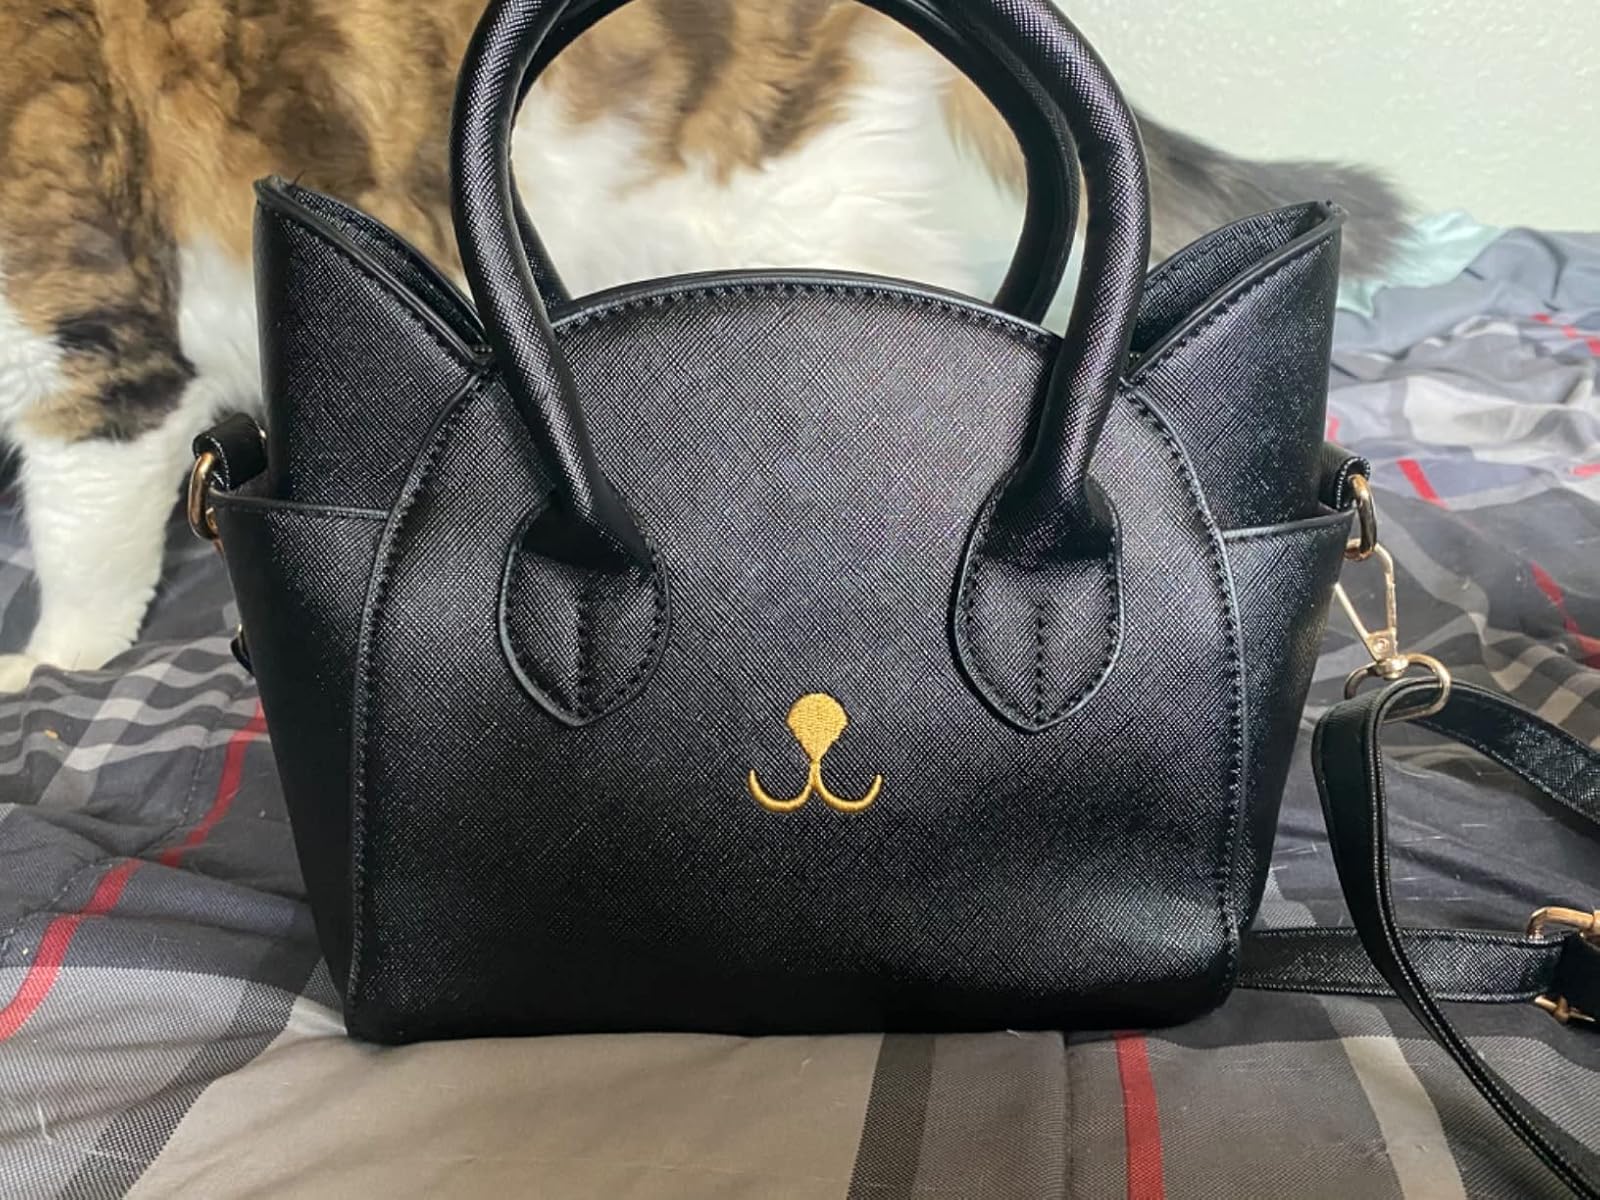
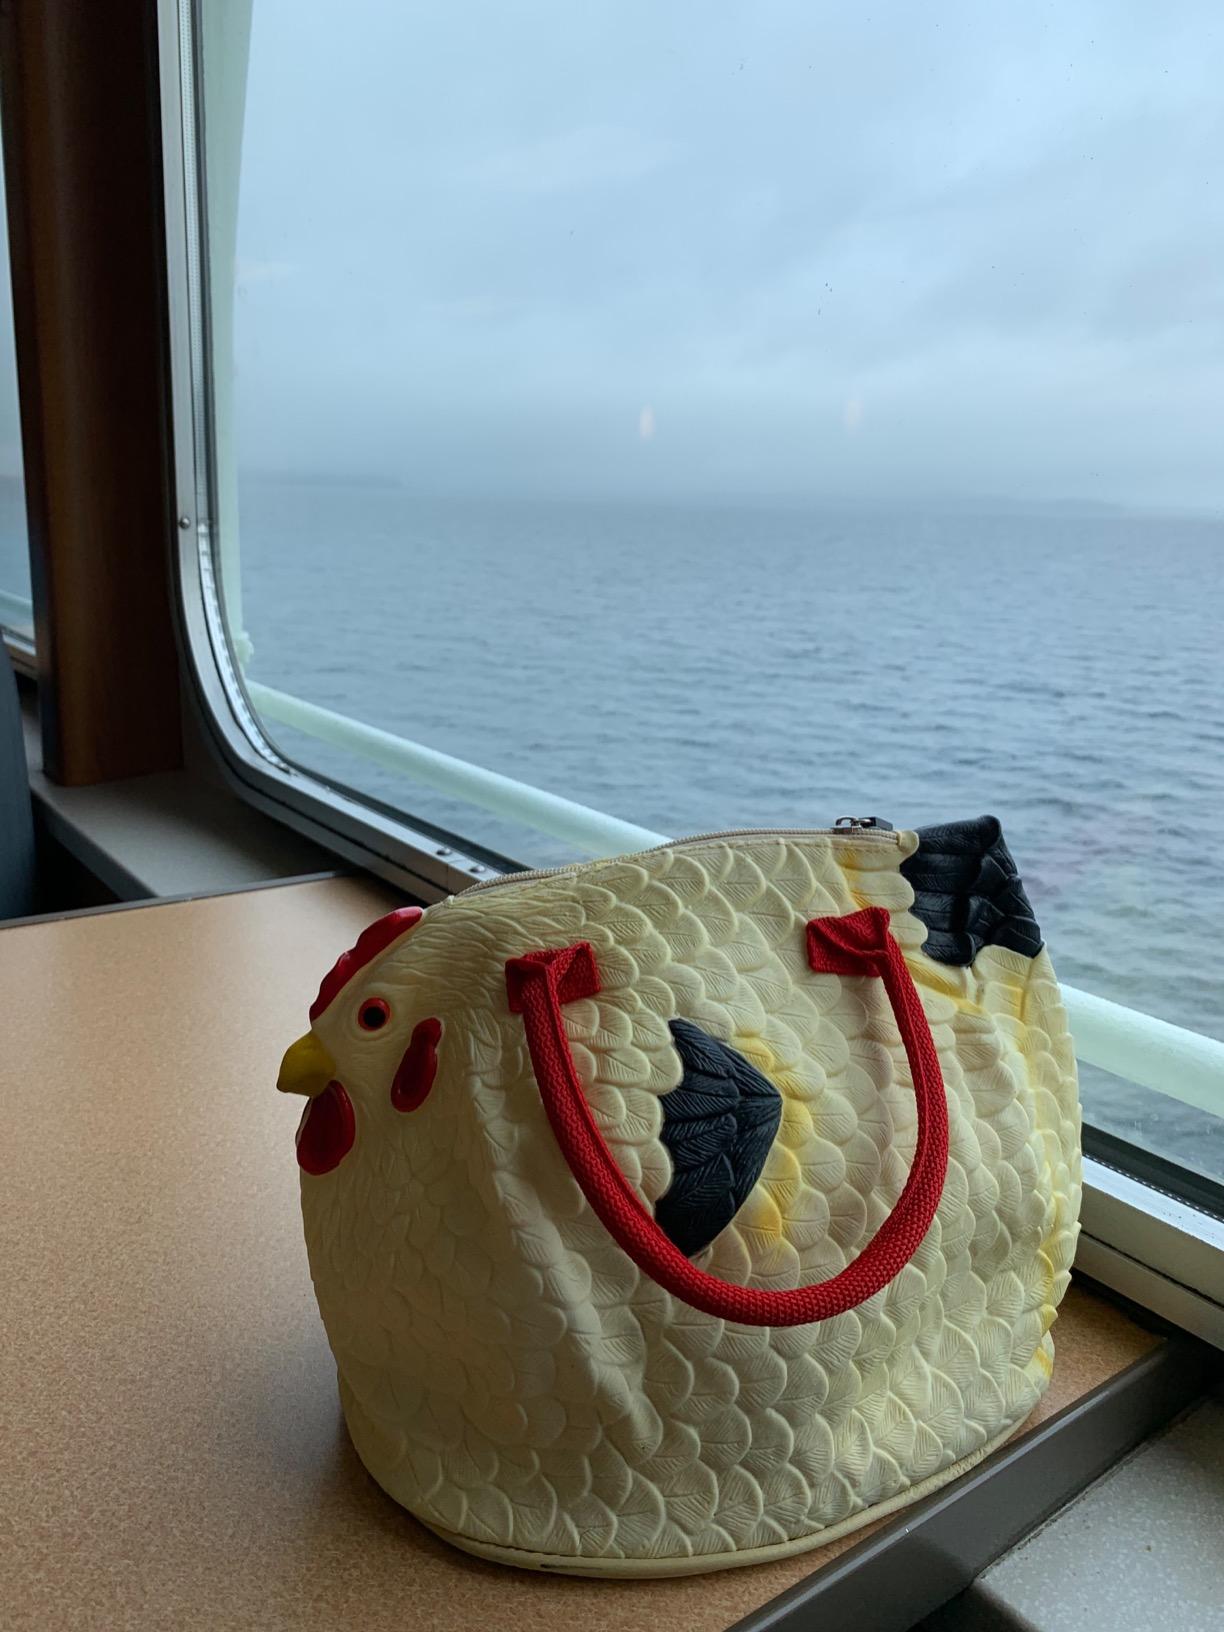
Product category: accessories_handbag
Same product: no